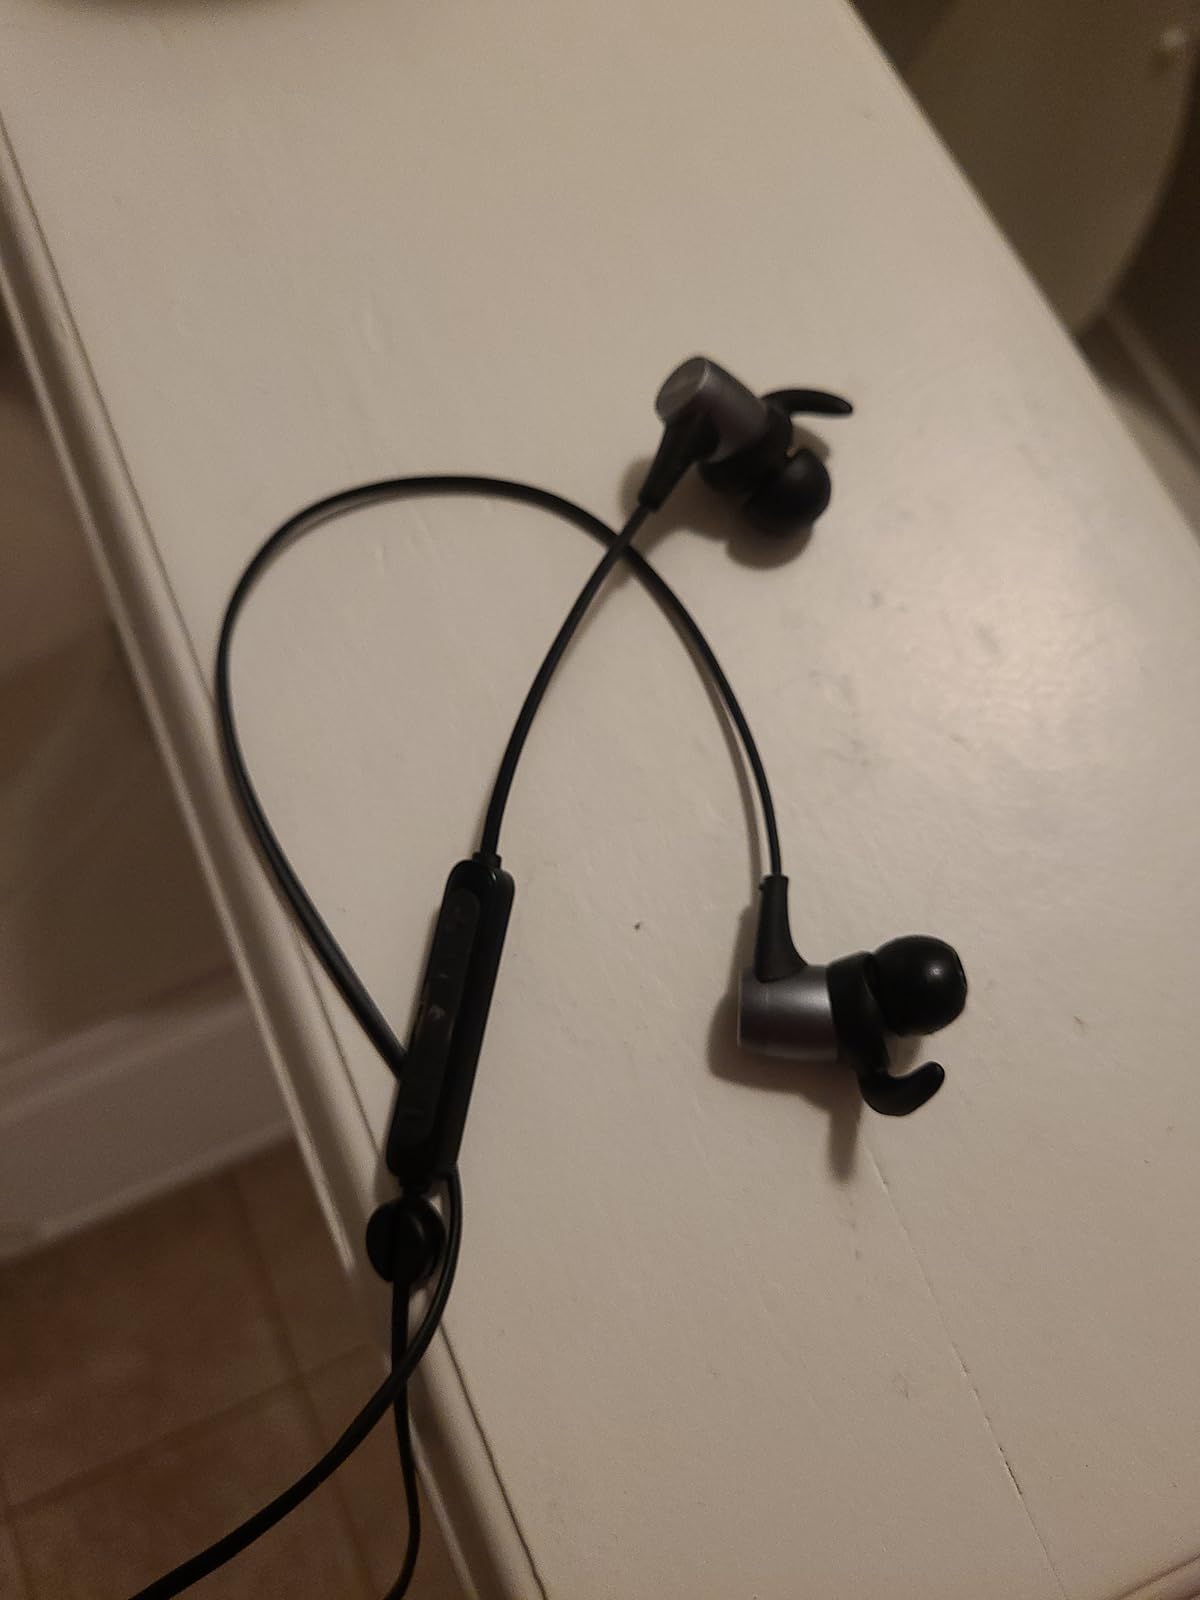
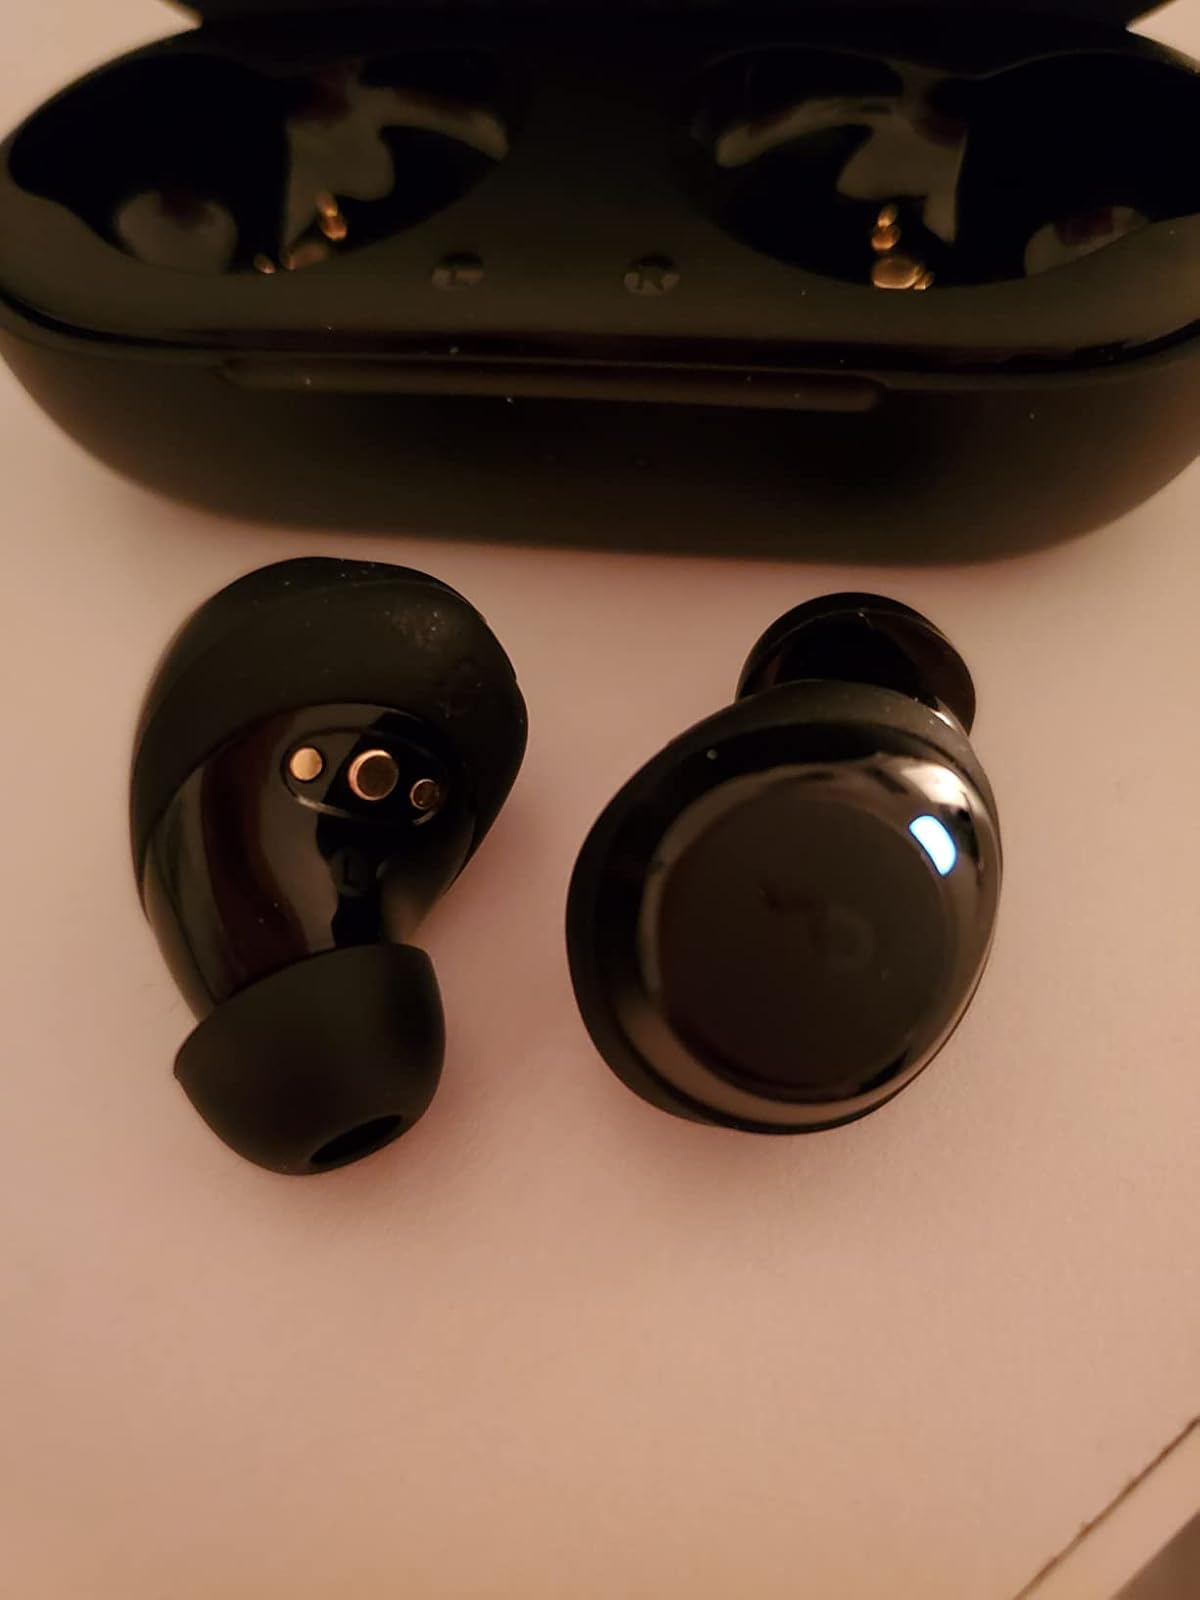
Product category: earbuds
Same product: no